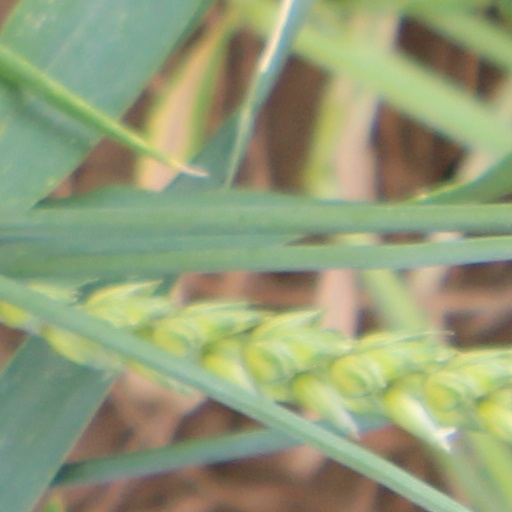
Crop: wheat